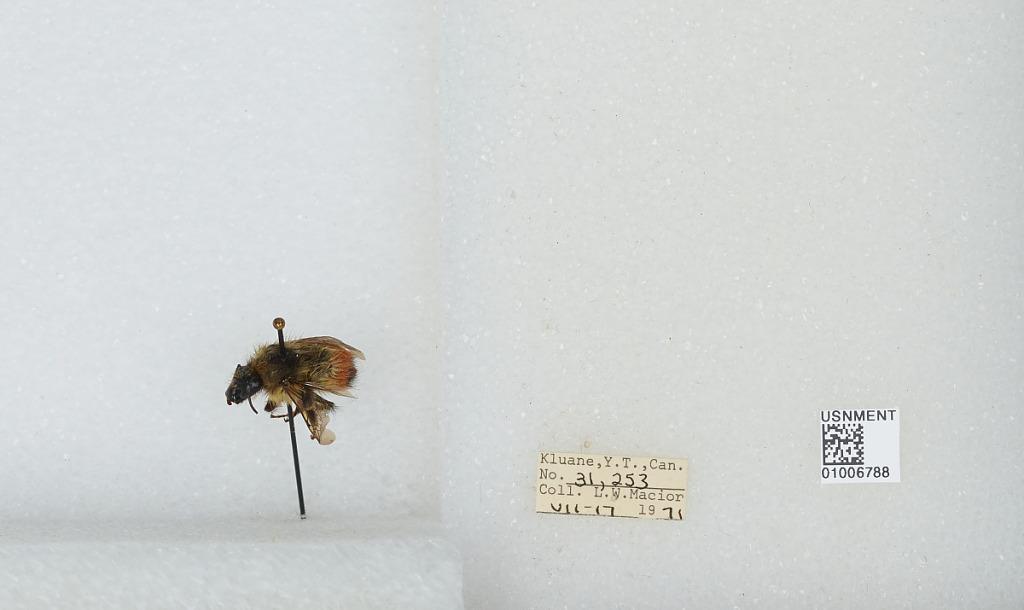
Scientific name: Bombus (Pyrobombus) flavifrons Cresson
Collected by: L. Macior
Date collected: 1971-7-17
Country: Canada
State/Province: Yukon Territory
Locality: Kluane
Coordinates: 60.75, -139.5